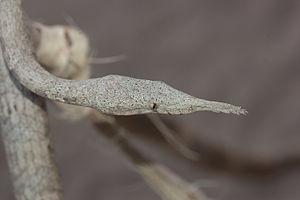
Langaha madagascariensis est une espèce de serpents de la famille des Lamprophiidae.